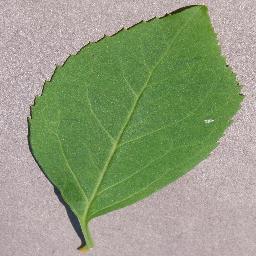
Label: Cherry___healthy